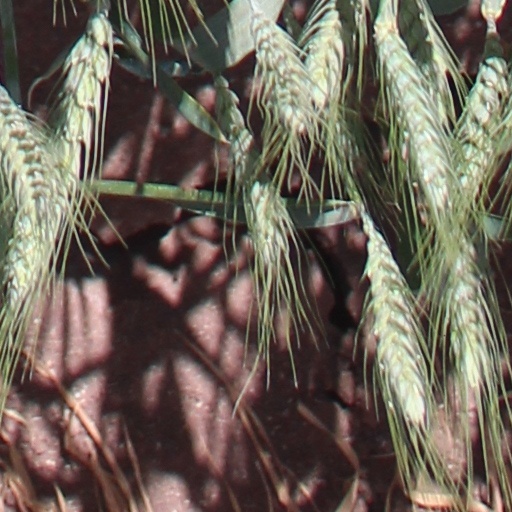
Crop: wheat